5-cell

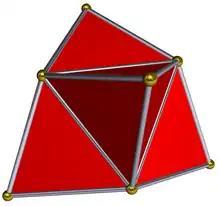
Net of five tetrahedra (one hidden)

When a net of five tetrahedra is folded up in 4-dimensional space such that each tetrahedron is face bonded to the other four, the resulting 5-cell has a total of 5 vertices, 10 edges, and 10 faces. Four edges meet at each vertex, and three tetrahedral cells meet at each edge. This makes the six tetrahedron as its cell.